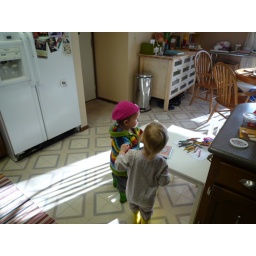
she thinks he looks great in a pink hat